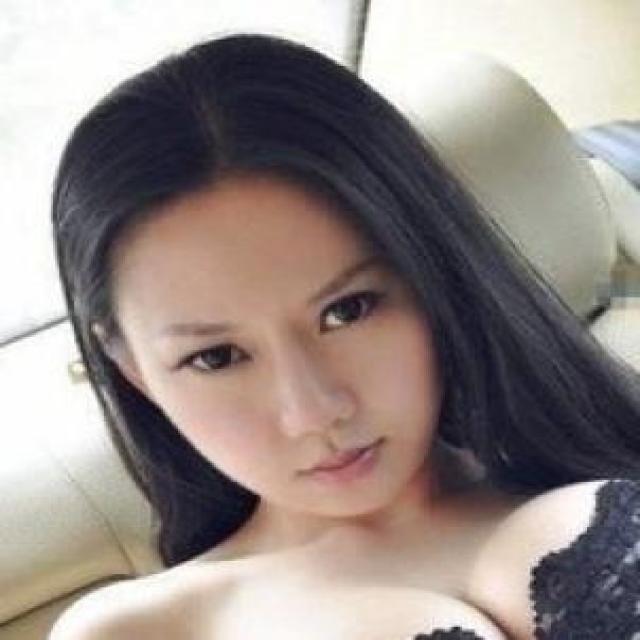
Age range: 21-44